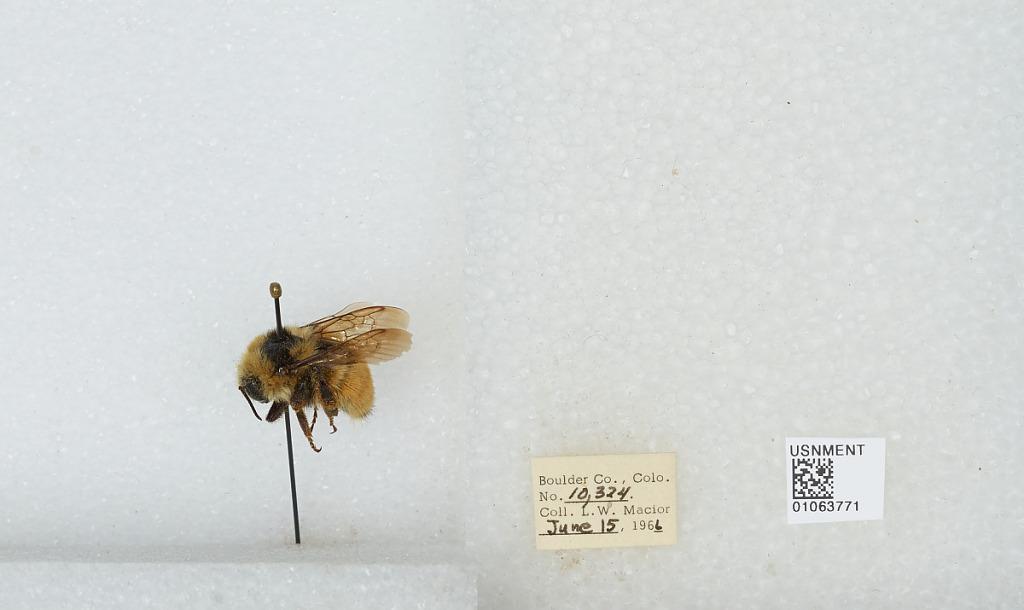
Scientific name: Bombus (Pyrobombus) bifarius Cresson
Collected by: L. Macior
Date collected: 1966-6-15
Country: United States
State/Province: Colorado
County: Boulder
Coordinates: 40.0017, -105.308